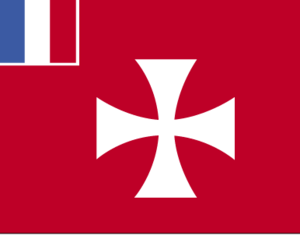
Wallis og Futuna
Wallis og Futunas flag, der primært bruges i lokale kontekster. Ved officielle lejligheder bruges det franske flag.
Wallis og Futuna er Frankrig oversøisk territorium i det sydlige Stillehav mellem Fiji og Samoa. Territoriet består af de tre tropiske vulkanøer Wallis, Futuna og Alofi.